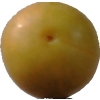
Label: cherry_wax